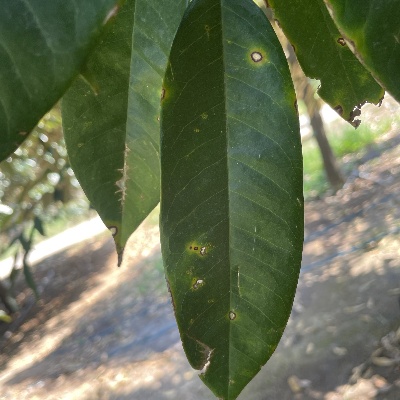
Label: Leaf_Phomopsis